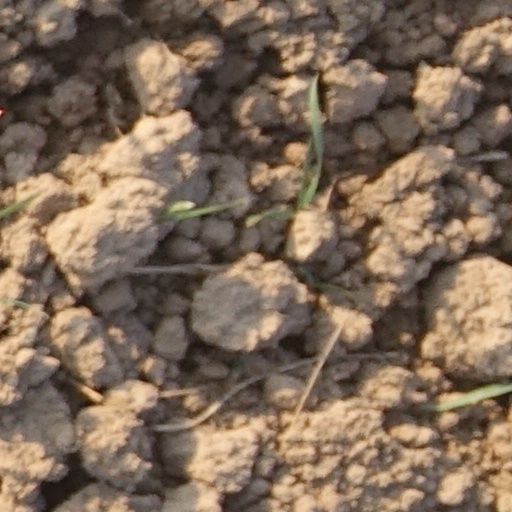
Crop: wheat